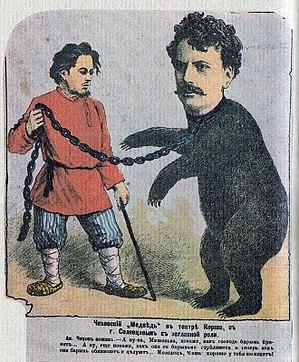
L'Ours est une comédie en un acte d'Anton Tchekhov parue en 1888.